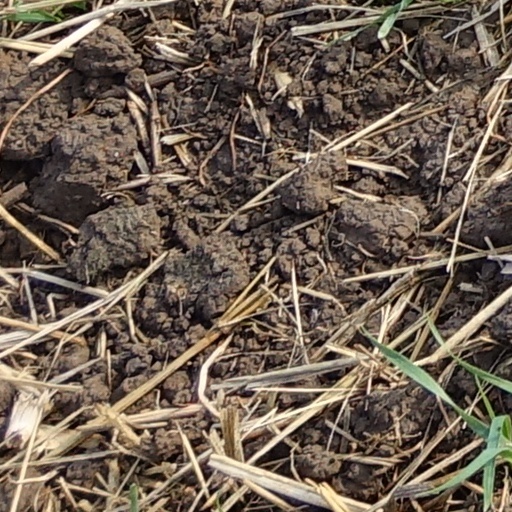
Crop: wheat